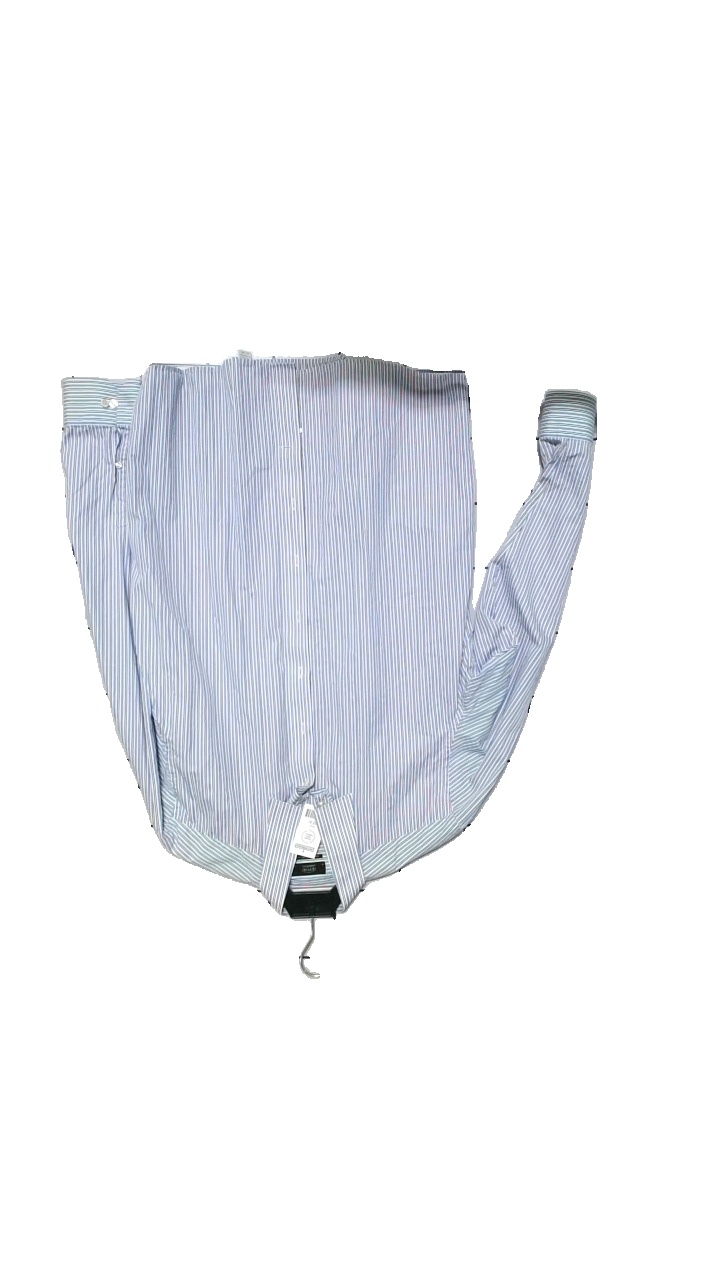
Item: Shirt (Men)
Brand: Eton
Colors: White, Blue, Black
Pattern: Striped
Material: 100% Cotton
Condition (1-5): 4
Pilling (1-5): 4
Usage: Reuse
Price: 100-150